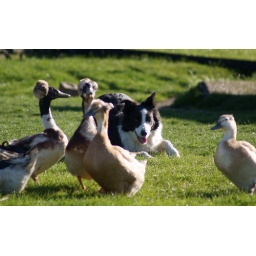
the sheep dog near were i take my swallow shots